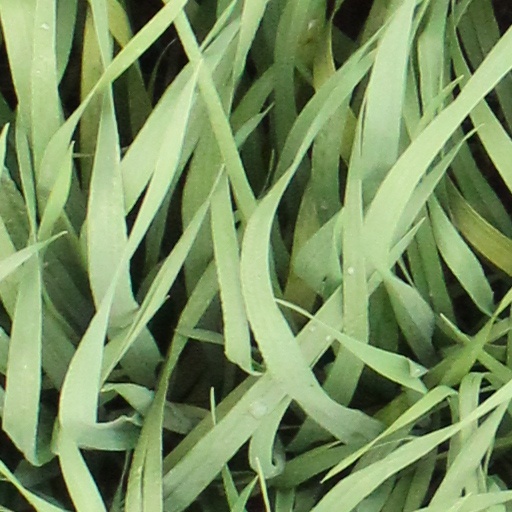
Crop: wheat